Hell's Kitchen (American TV series) season 15

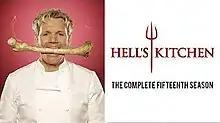
Artwork for digital release

The fifteenth season of the American competitive reality television series "Hell's Kitchen" premiered on Fox on January 15, 2016, and concluded on April 29, 2016. Gordon Ramsay returned as host and head chef, while Aaron Mitrano debuted as the Blue Team's sous-chef, replacing James Avery, and season 10 winner Christina Wilson returned as the Red Team's sous-chef, replacing Andi Van Willigan-Cutspec. Marino Monferrato returned as maître d'. Jason Thompson returned as narrator for the first time since season 12.